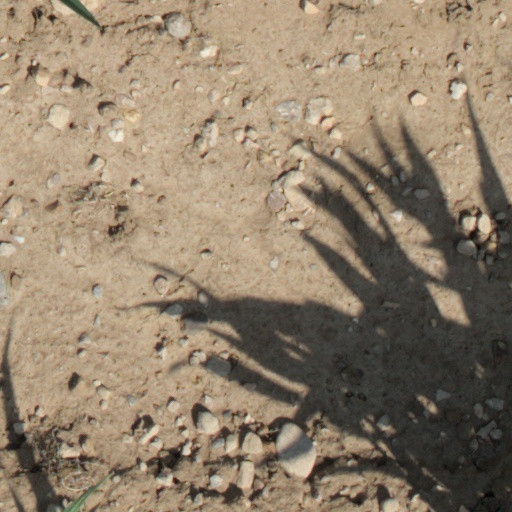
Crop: wheat